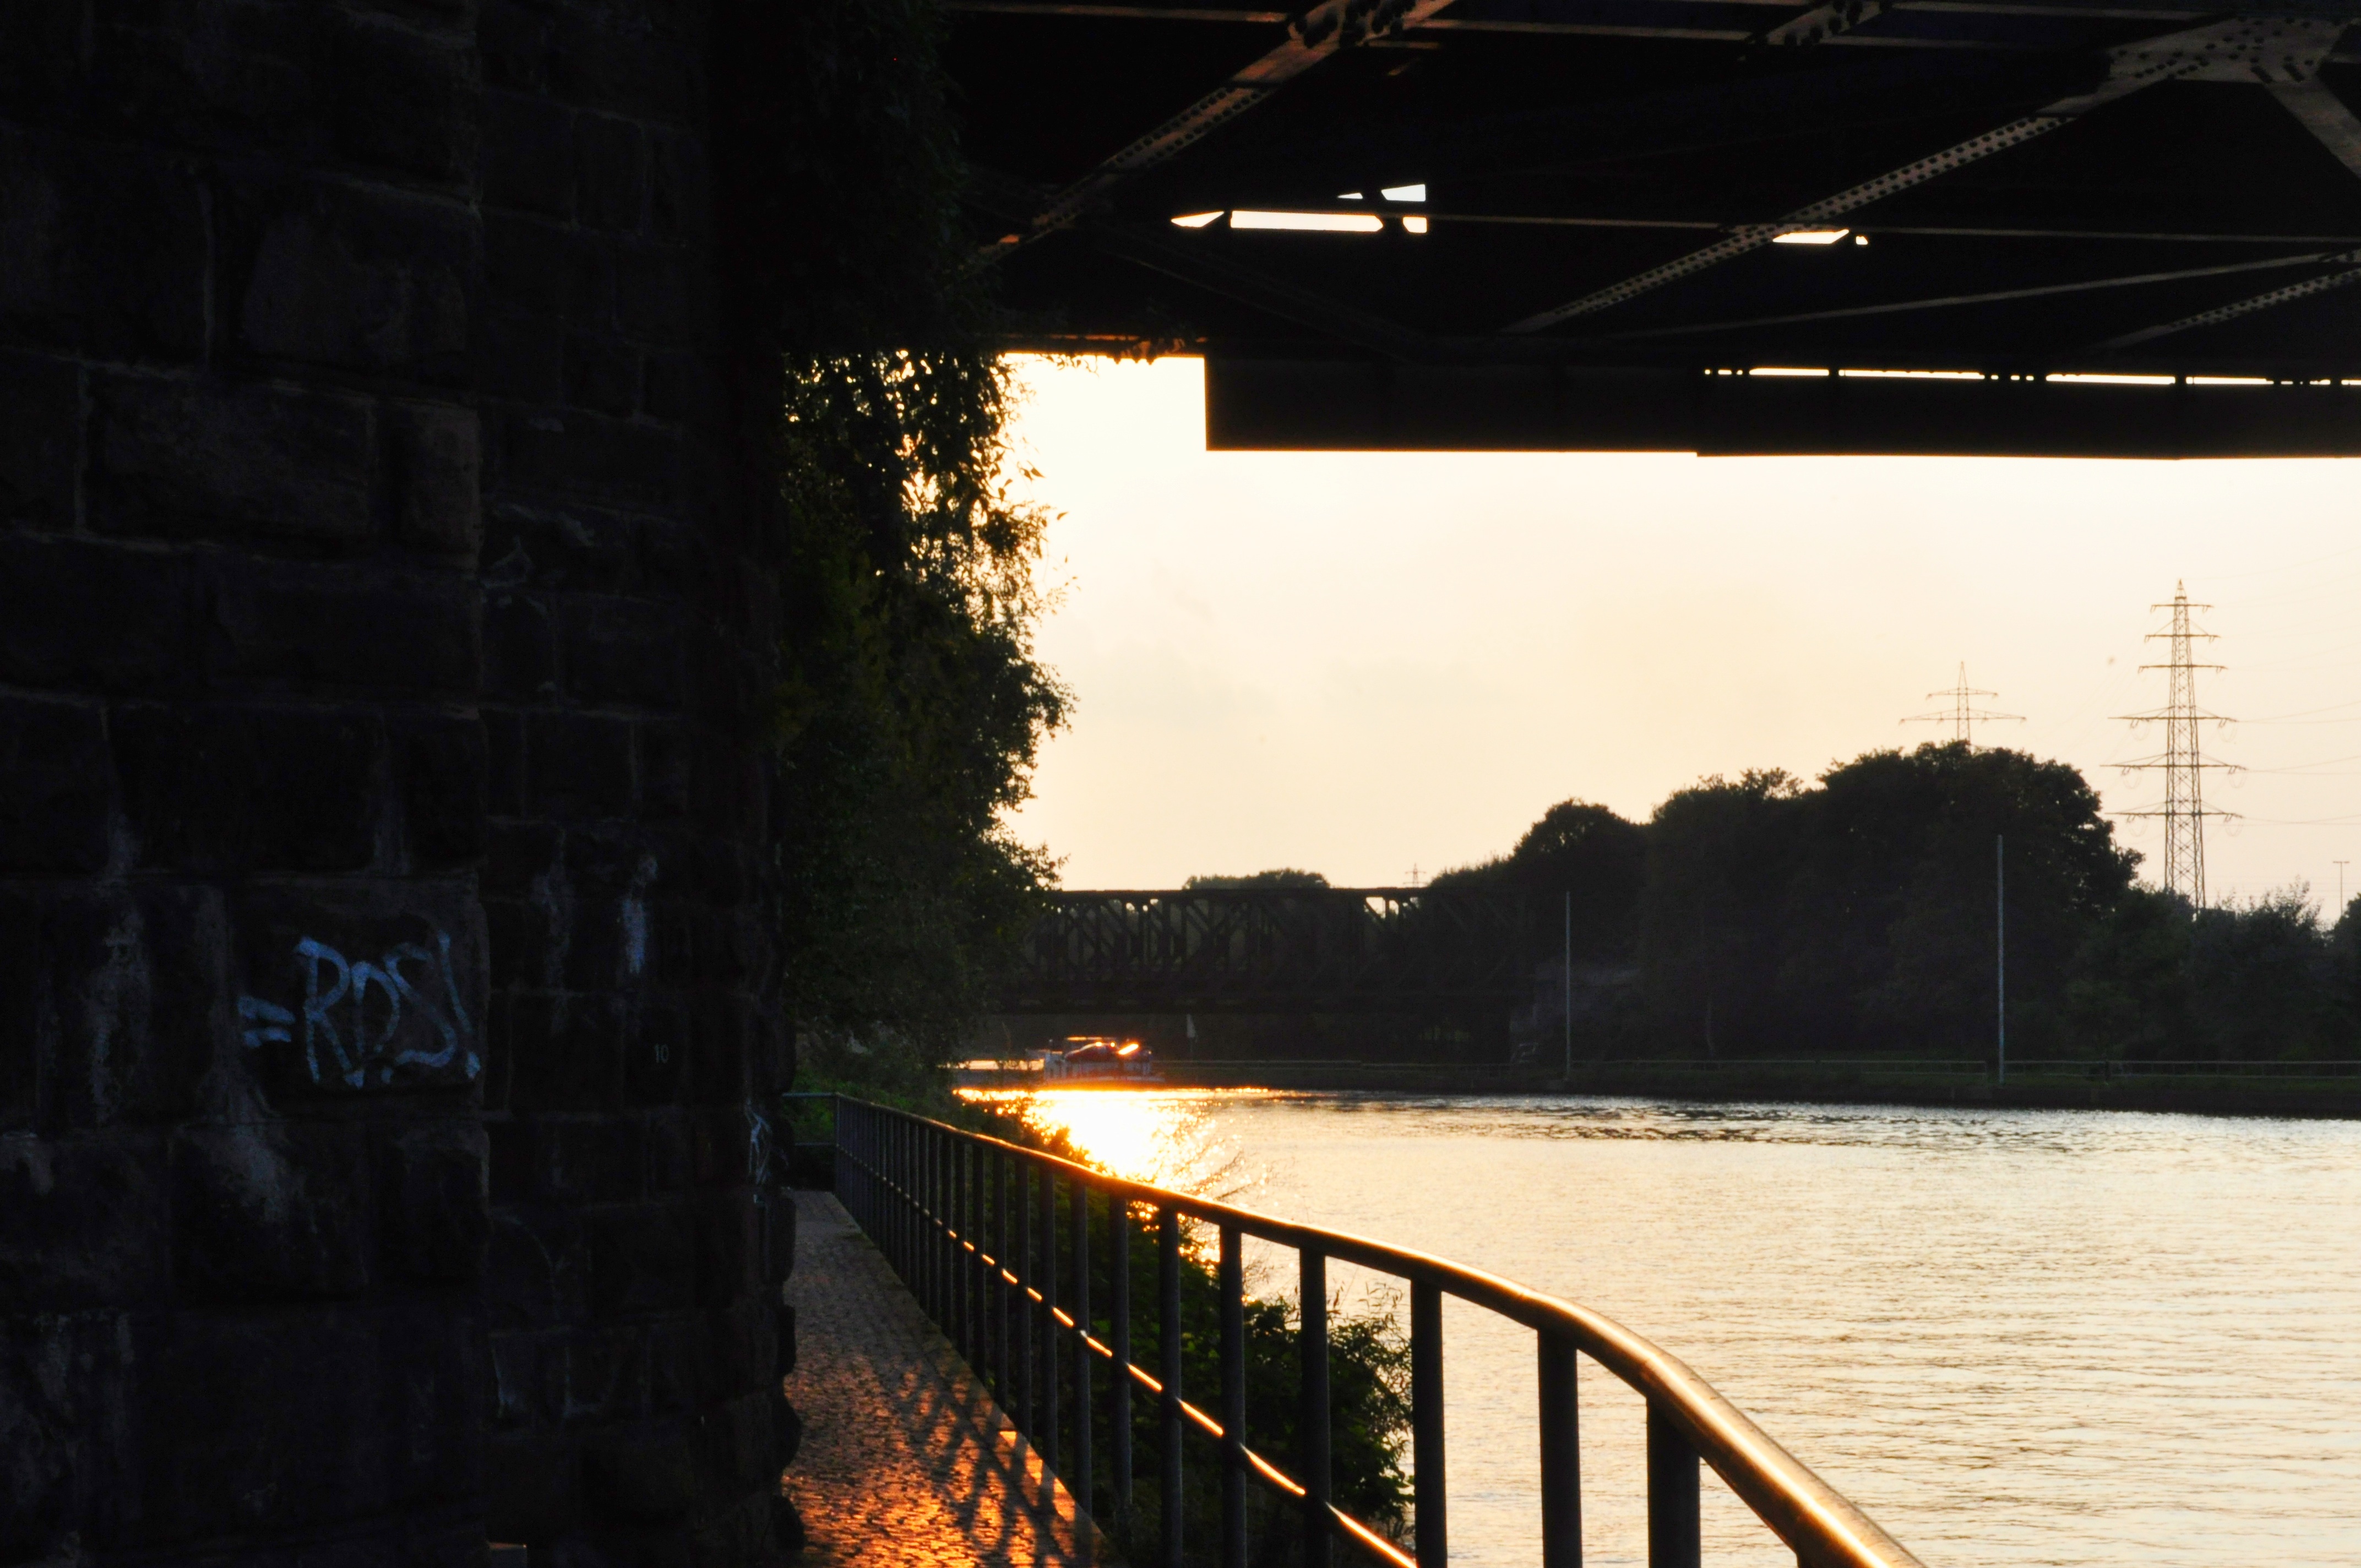
light, bridge, night, evening, reflection, darkness, lighting